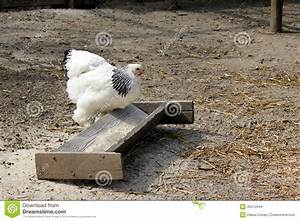
Label: chicken